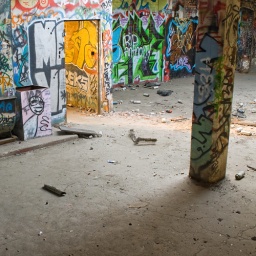
Light spilling through orange Plexiglas in the stairwell creates a streak of colored light on the floor